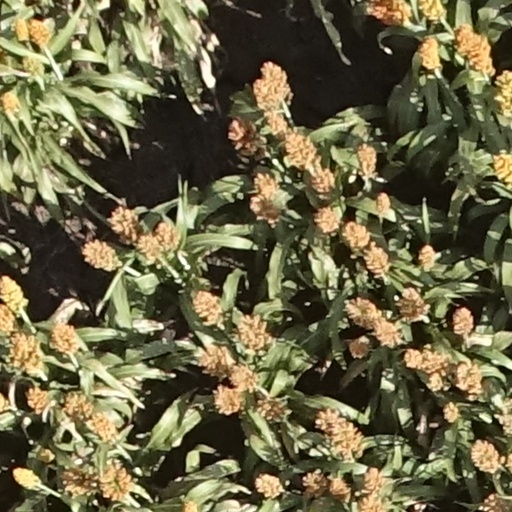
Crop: sorghum